Wrangler's Roost

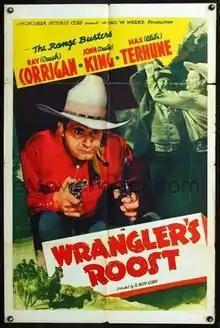
Theatrical release poster

Wrangler's Roost is a 1941 American western film directed by S. Roy Luby and written by John Vlahos and Robert Finkle. The film is the seventh in Monogram Pictures' "Range Busters" series, and it stars Ray "Crash" Corrigan as Crash, John "Dusty" King as Dusty and Max "Alibi" Terhune as Alibi, with Forrest Taylor, Gwen Gaze and George Chesebro. The film was released on June 4, 1941, by Monogram Pictures.